Mehndi (1998 film)

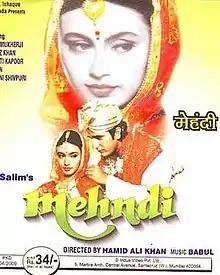
DVD cover

Mehndi is a 1998 Bollywood drama film, written and directed by Hamid Ali Khan. It stars Rani Mukerji and Faraaz Khan. Dialogues were written by Iqbal Durrani.